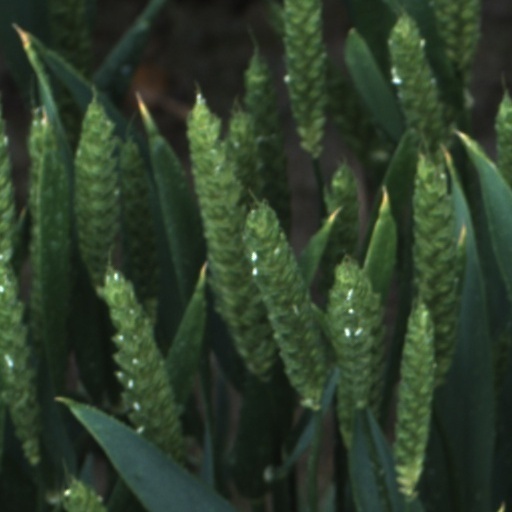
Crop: wheat